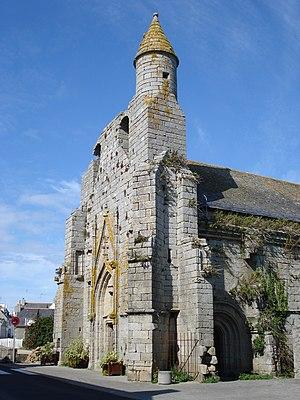
Église Sainte-Thumette de Kérity
Penmarch [pɛ̃maʁ] est une commune française du département du Finistère, en région Bretagne.
Kérity est un quartier de la commune de Penmarc'h dans le Pays Bigouden, au même titre que Saint-Pierre, Saint-Guénolé et Penmarc'h-Bourg.